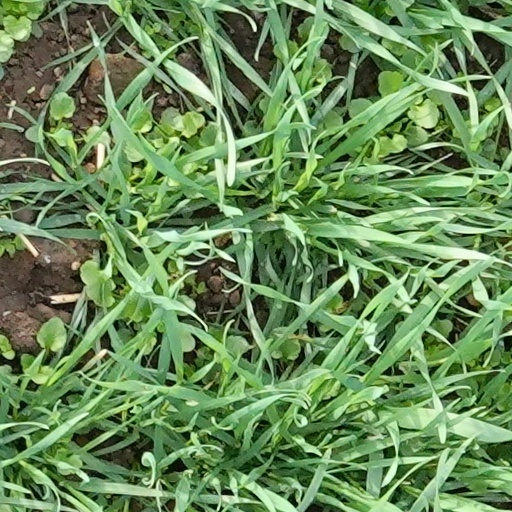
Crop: wheat